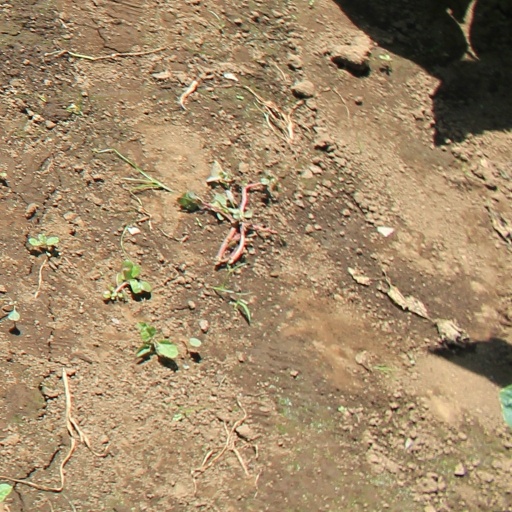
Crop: soybean